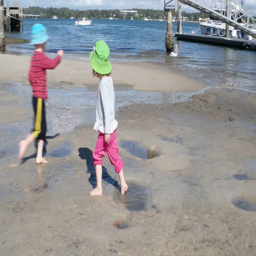
children getting dirty having fun in mud at the beach